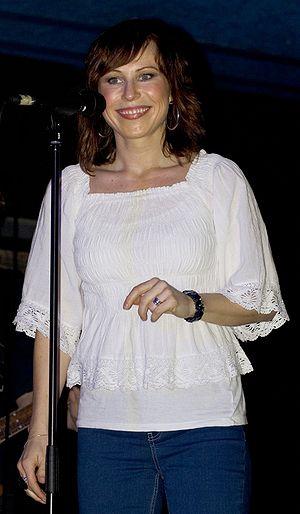
Octavia Sperati est un groupe de metal gothique norvégien, originaire de Bergen. Il s'inspire de groupes tels que The Gathering, Paradise Lost ou encore My Dying Bride.